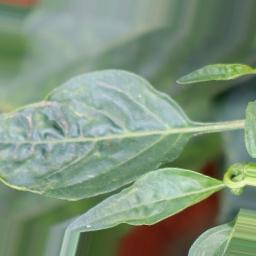
Label: mites_and_trips